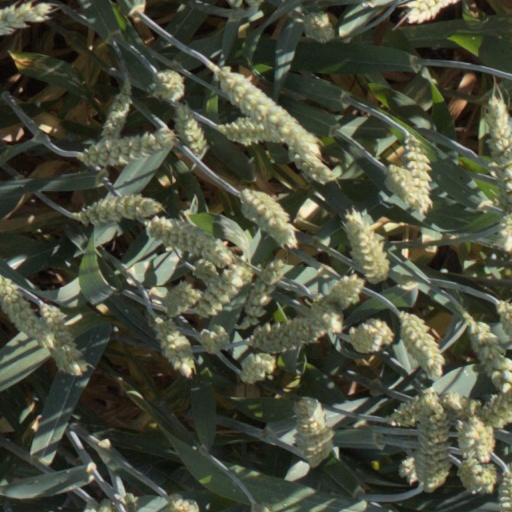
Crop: wheat